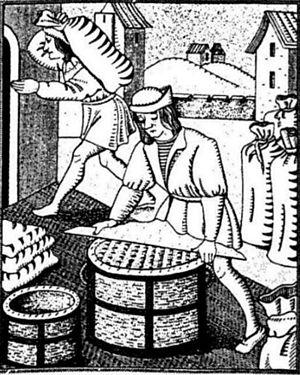
Grenier à sel médiéval
La chartreuse de Bonnefoy, appelée aussi Notre-Dame de Bonnefoy, est un couvent du XIIᵉ siècle fondé dans le Haut Vivarais à proximité du mont Mézenc. Située à 1 310 mètres d'altitude, cette chartreuse, la plus haute de France, fut en butte aux destructions de la guerre de Cent Ans et des guerres de religion, puis à un incendie au XVIIIᵉ siècle. Ces avatars joints à un climat très rude contraignirent les chartreux à délaisser progressivement leur établissement pour s'installer à Brives-Charensac jusqu'à la Révolution française. Inoccupée et vendue comme bien national, la chartreuse fut démantelée à partir de 1840. Le seul vestige important encore intact est la maison du prieur avec la porte d'entrée de la chartreuse et la tour-clocher de l'église. Elle est actuellement en cours de restauration.
La route du sel de la Camargue au Rouergue est une route commerciale qui fut utilisée de la préhistoire jusqu'au milieu du XIXᵉ siècle. Elle fut source de revenus tant par la vente du sel lui-même que par les taxes qu'il générait.
Le marais de Peccais est un étang situé près d'Aigues-Mortes. Exploité en tant que marais salant dès l'Antiquité, il a été à la base de la création des Salins du Midi, au XIXᵉ siècle,